George Weston Limited

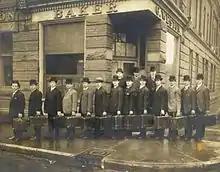
Model Bakery "biscuit travellers" or salesmen, Soho and Phoebe streets, Toronto, postcard, ca. 1910.

Although the Model Bakery was well received by the Toronto press, its appearance resulted in a price war, apparently initiated by the city's other bakers. On hearing that competitors were offering cut-rate bread – contrary to a local bakers’ agreement that set a standard price for a loaf of bread – George Weston left the bakers' association and lowered his prices. In retaliation, the competition dropped what they charged at the wholesale level in an apparent attempt to fill store shelves with their bread. In spite of the price war, the Model Bakery continued to expand production such that a year later business had increased by 78 percent. Less than two years later, George Weston was selling his bread to 38 cities and towns beyond Toronto's borders. By 1901, the factory's output had reached 10,000 large loaves a day and its bread was shipped to over 100 communities throughout Ontario. By 1899, Weston had also established in the town of Oshawa, northeast of Toronto, a branch bakeshop, which he described as a "miniature Model Bakery", for the production of bread.